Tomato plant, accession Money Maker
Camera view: vertical (180 deg); turntable rotation: 90 degrees
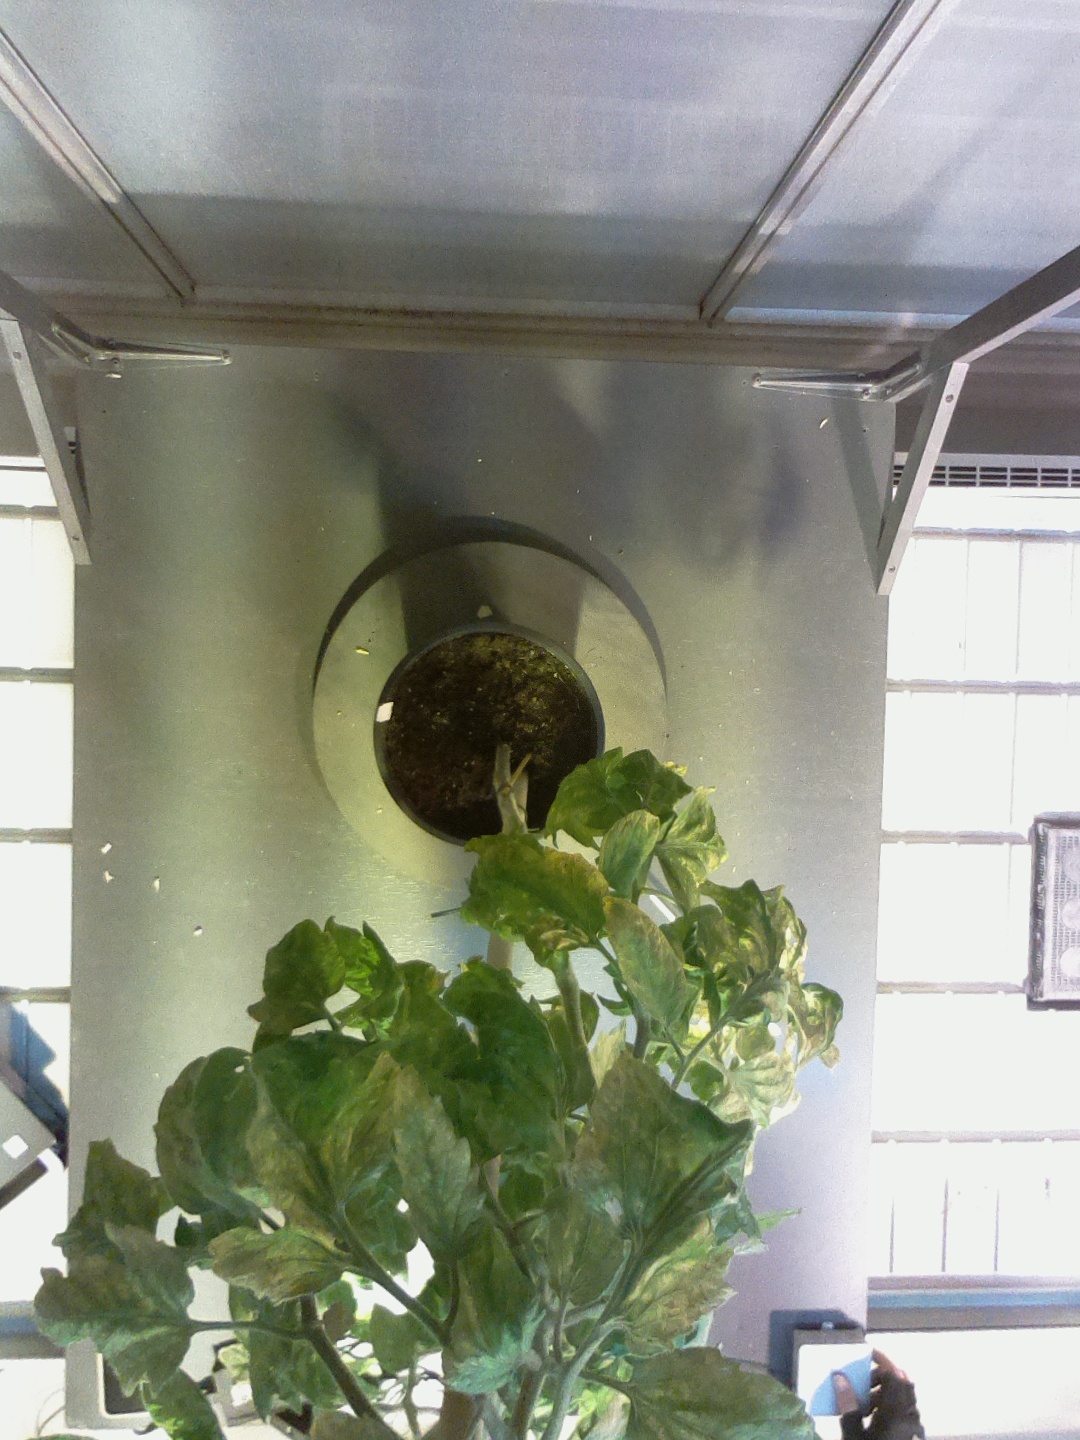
BBCH growth stage 76: 60%-70% of final fruit size